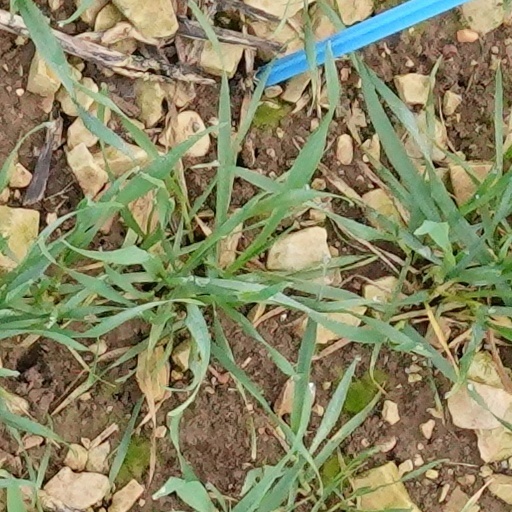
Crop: wheat